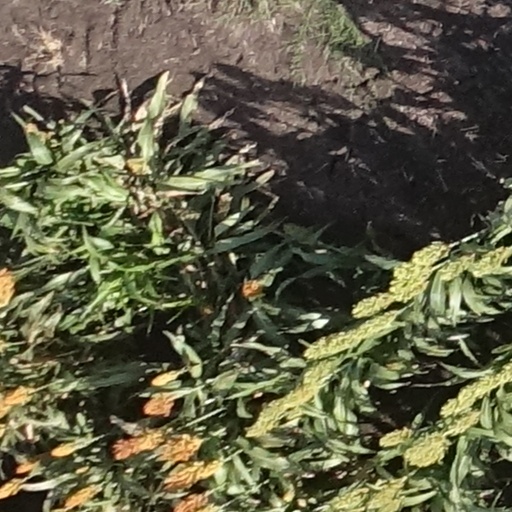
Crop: sorghum